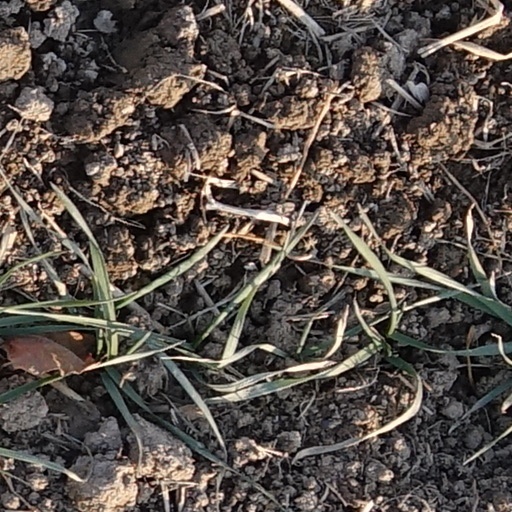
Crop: wheat